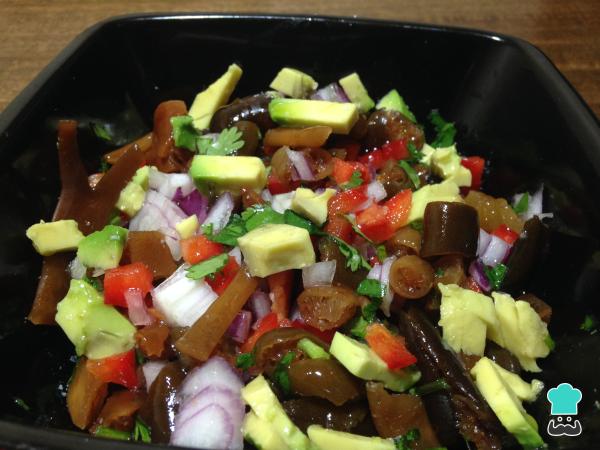
Mezcla los ingredientes en un plato hondo y aderézalos con el jugo de limón, aceite de oliva, pimienta y sal, ¡y listo! Ahora puedes disfrutar de tu rica receta de ceviche de cochayuyo. Sin duda, esta es una opción perfecta para las personas vegetarianas o veganas pero, también, para todas aquellas que quieran cuidar su alimentación, ya que este alga es rica en proteínas vegetales, contiene todos los aminoácidos esenciales y es rica en fibra. Puedes acompañar el ceviche de cochayuyo vegano con tostones de plátano o marraquetas chilenas.